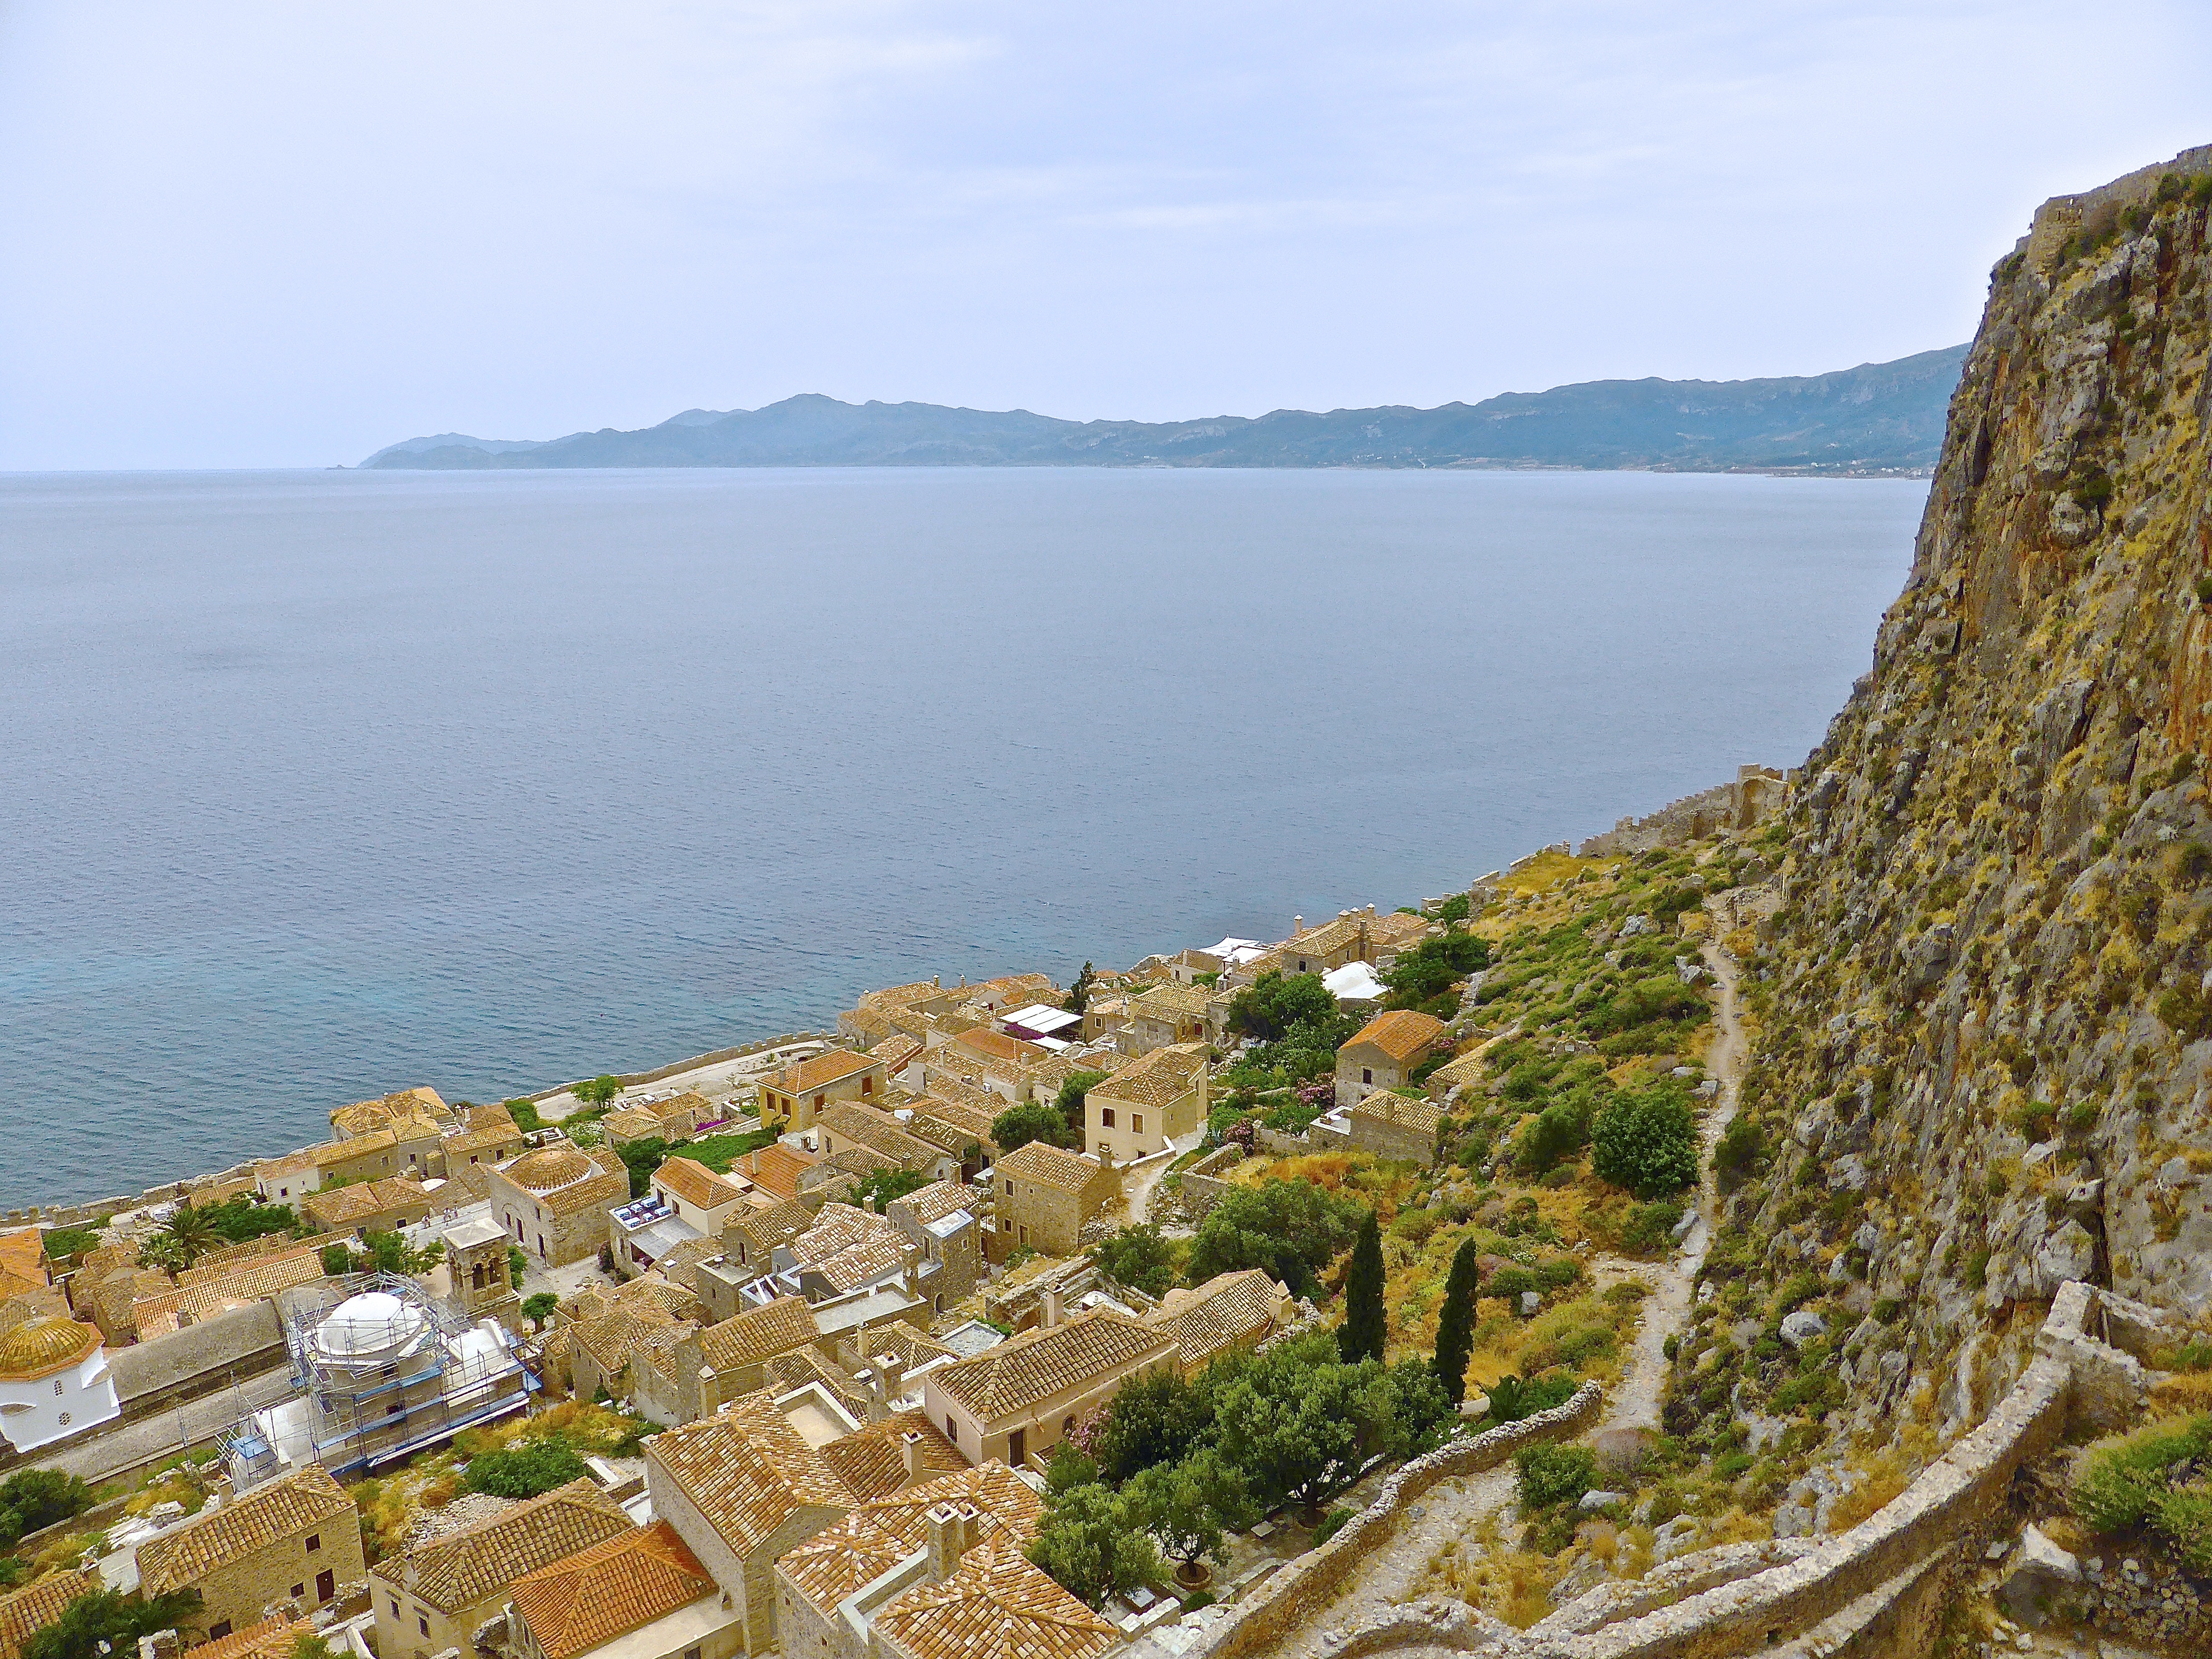
landscape, sea, coast, ocean, shore, lake, coastal, vacation, village, cliff, cove, scenic, bay, reservoir, terrain, body of water, rooftops, greece, historical, cape, aerial photography, monemvasia